Luna Park, Berlin

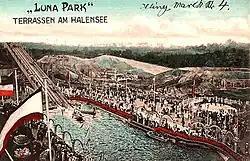
Luna Park Water Slide, 1904

On 14 May 1909 the gourmet August Aschinger together with the former chef at the Kempinski Hotel, Bernd Hoffmann, opened the terraces at Halensee, which were renamed that year Luna Park. It was a modern fairy-tale palace, with magnificent towers and a large staircase down to the lake.